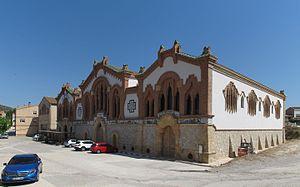
El Pinell de Brai est une commune de la province de Tarragone, en Catalogne, en Espagne, de la comarque de Terra Alta